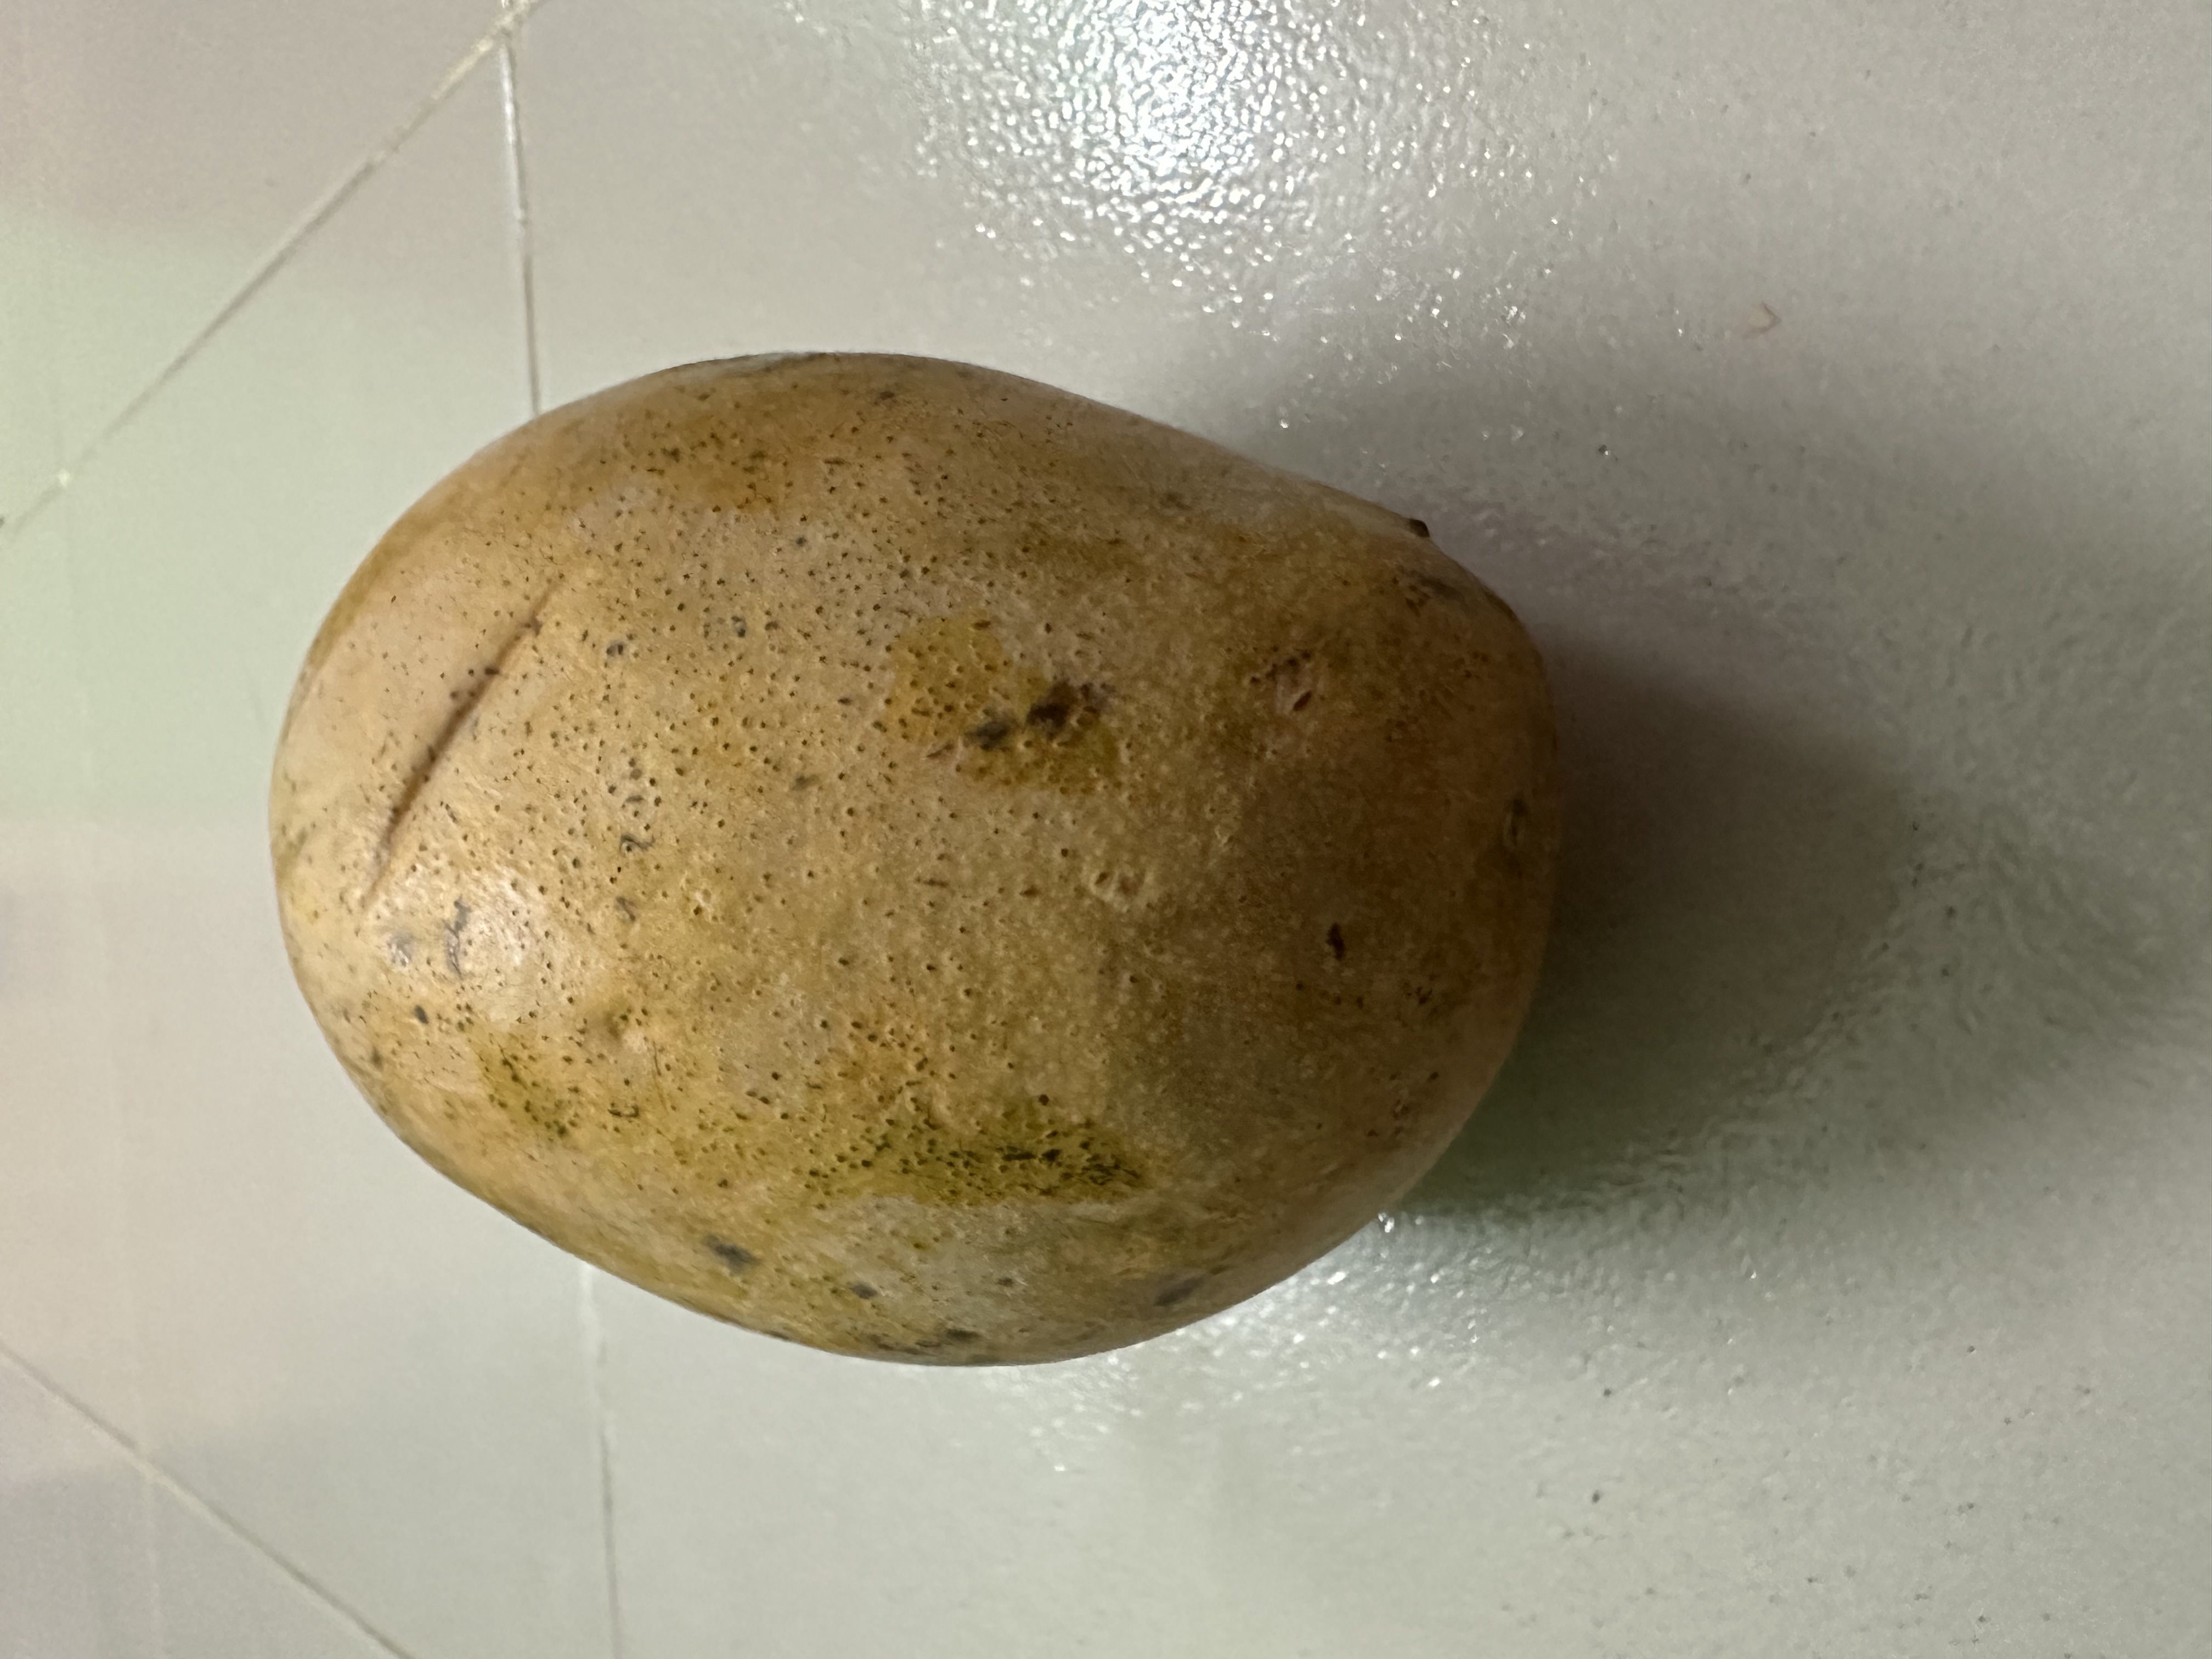
Mango variety: Mollika